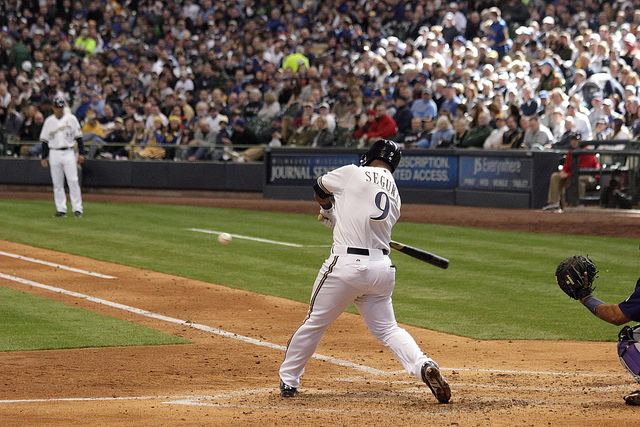
cầu thủ bóng chày đang bước tới vung gậy bóng chày đánh trả bóng